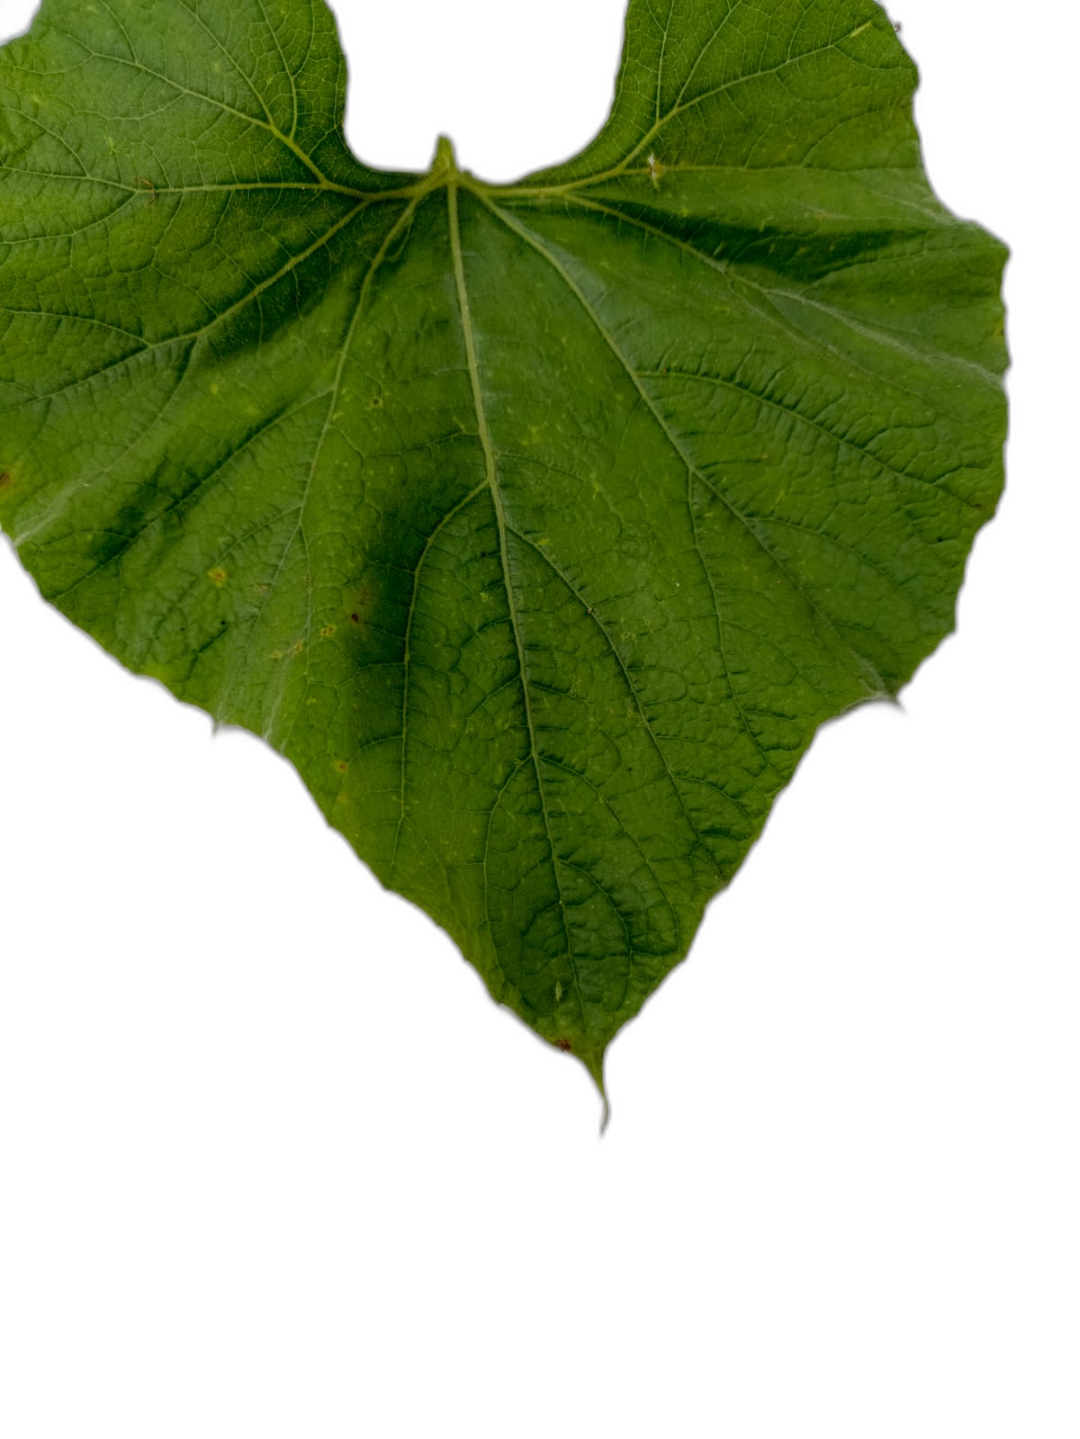
Crop: Bottle Gourd
Label: Early_Alternaria_Leaf_Blight